Antisemitism in Ukraine

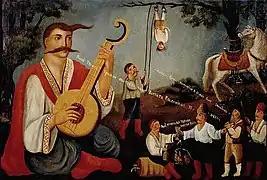
Cossack Mamay observing Haidamakas hang an Arendator. Ukrainian folk painting, 19th century

Antisemitism in Ukraine has been a historical issue in the country, particularly in the twentieth century. The history of the Jewish community of the region dates back to the era when ancient Greek colonies existed in it. A third of the Jews of Europe previously lived in Ukraine between 1791 and 1917, within the Pale of Settlement. The large concentration of Jews in this region historically made them an easy target for anti-Jewish actions and pogroms.